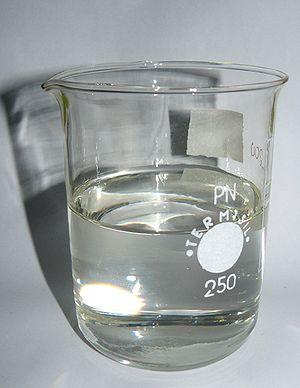
En chimie du pétrole et dans le langage des raffineurs, le mot paraffine signifie « alcane » ; n-paraffine ou normale-paraffine signifie alcane linéaire, tandis qu'iso-paraffine signifie alcane ramifié.